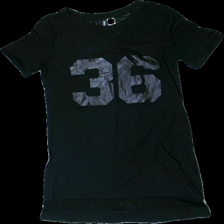
View: front
Type: Dress
Category: Ladies
Brand: H&M
Brand text on label: Divided
Colors: Black
Material: 100% cotton, 100% nylon
Pattern: Other
Cut: Regular, C-collar
Size: 34
Season: All
Smell: Minor
Holes: Minor
Damage: Small holes
Damage location: middle center
Price range: <50
Recommended usage: Recycle
Description: Black t-shirt dress from Divided, size 34.